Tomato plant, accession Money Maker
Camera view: tilt-top (135 deg); turntable rotation: 270 degrees
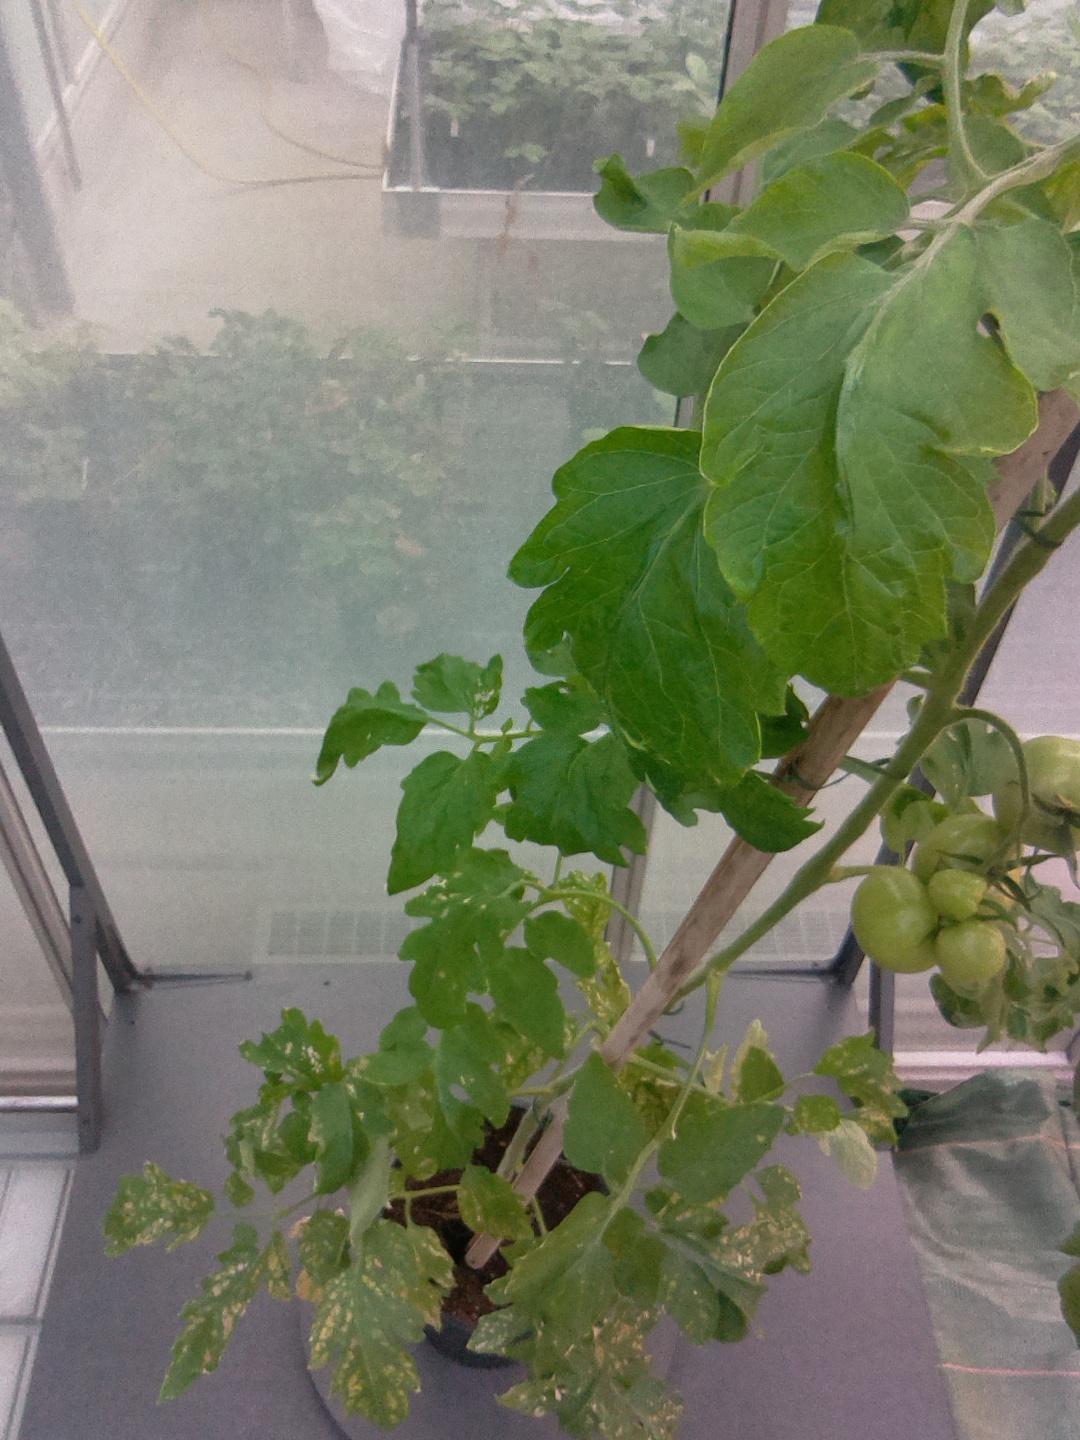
BBCH growth stage 75: 50%-60% of final fruit size